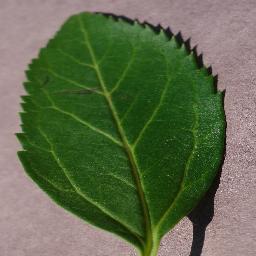
Label: Cherry___healthy